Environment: real
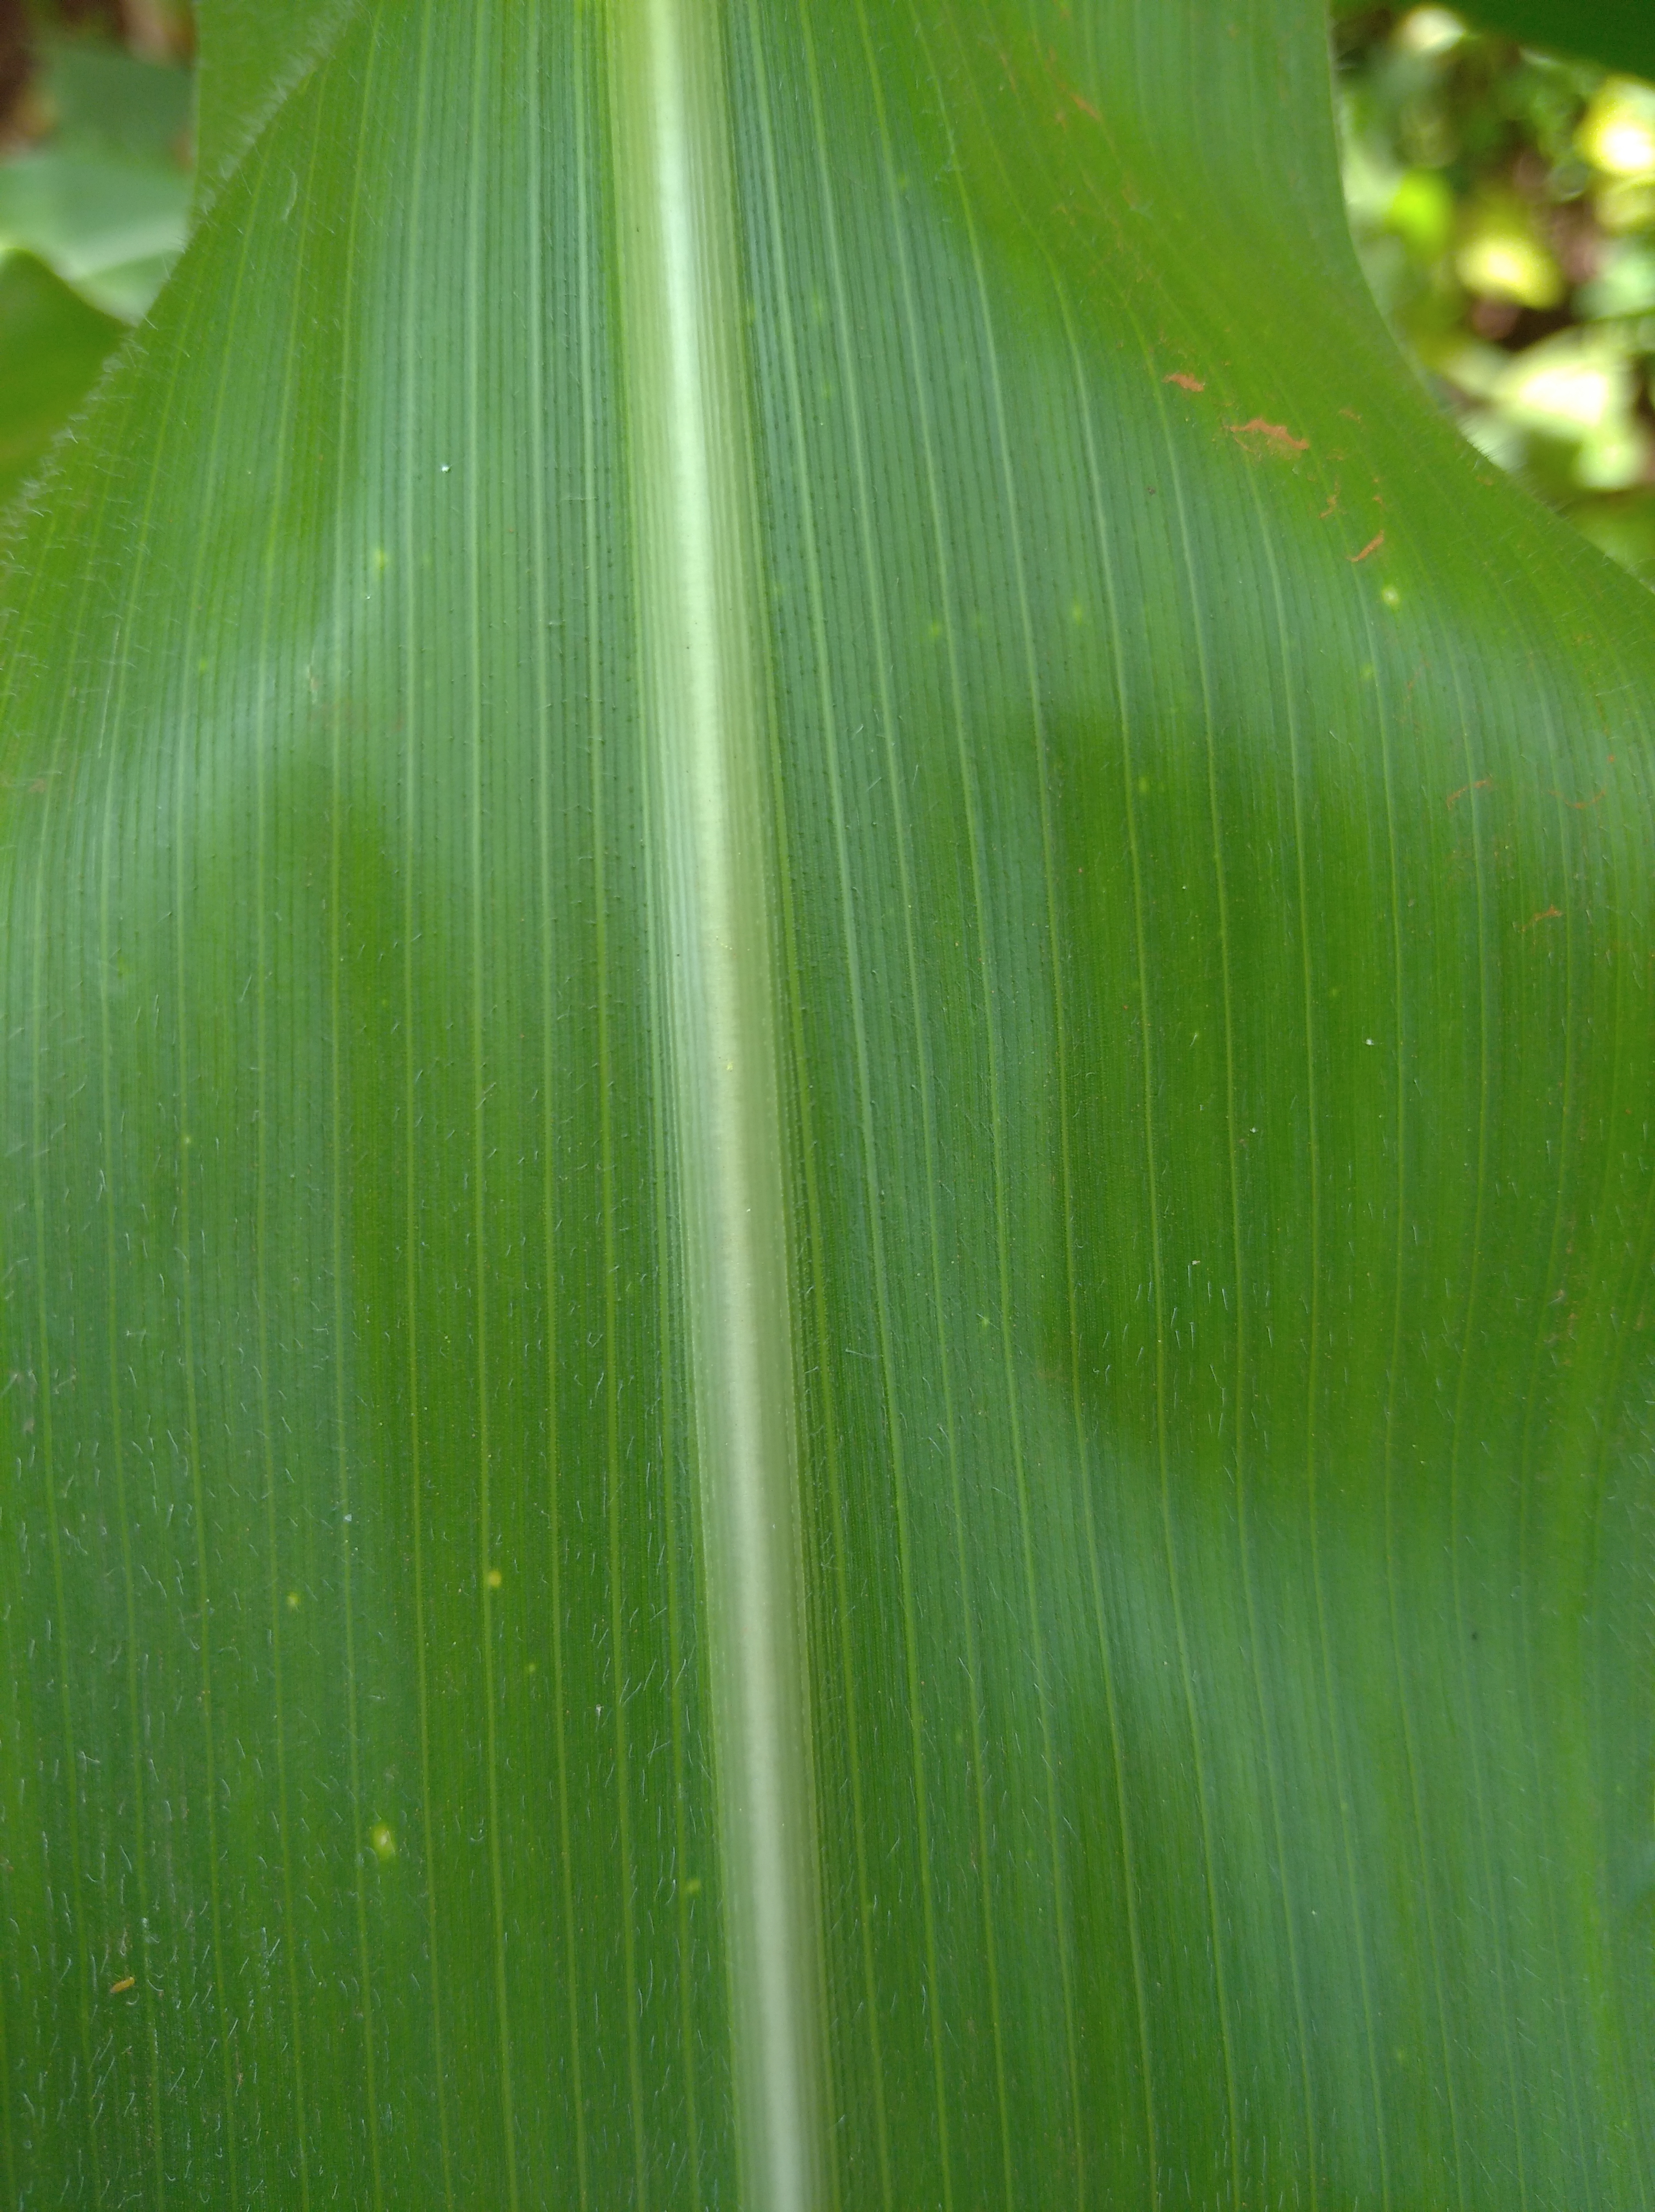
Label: healthy